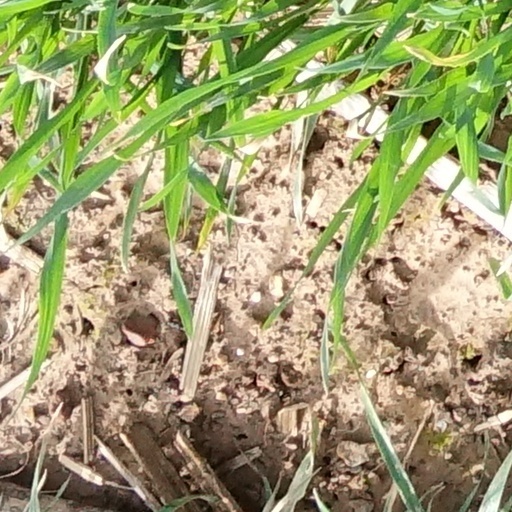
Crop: wheat